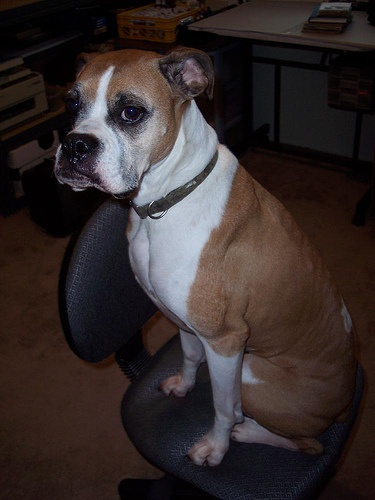
A boxer dog sitting in a chair looking stoic in an office.
A dog is sitting in an office chair.
A dog sits upright on a computer chair.
A boxer dog faces the camera while sitting on a computer chair.
A brown and white dog sits on a chair.